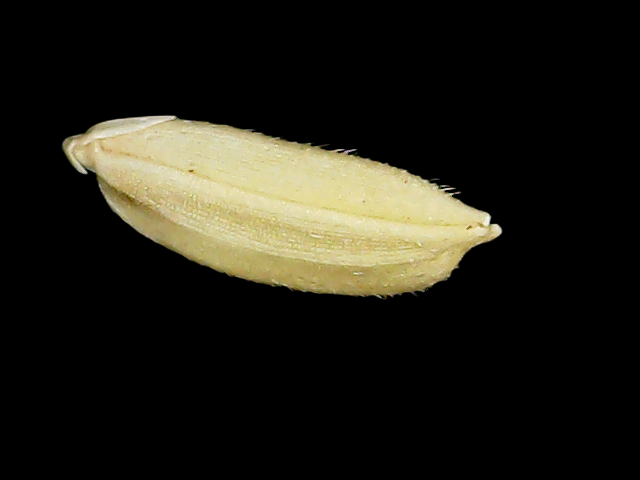
Rice variety: Bd30